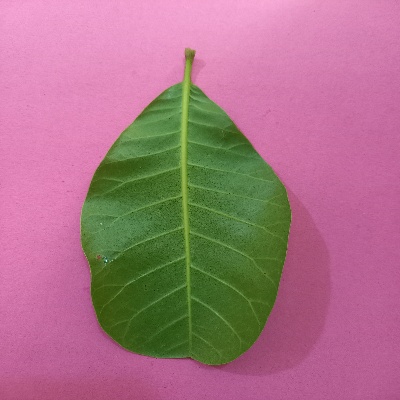
Crop: Cashew
Condition: healthy